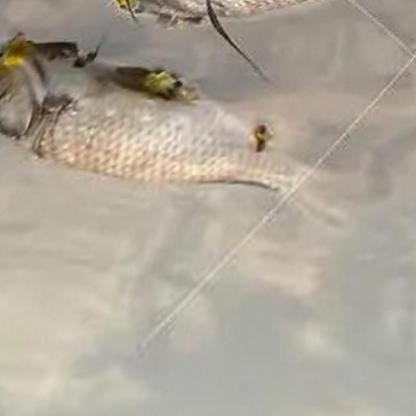
Label: trash